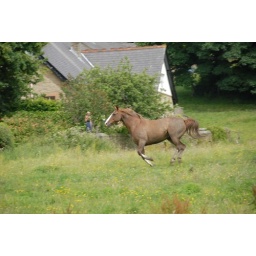
horse in a field